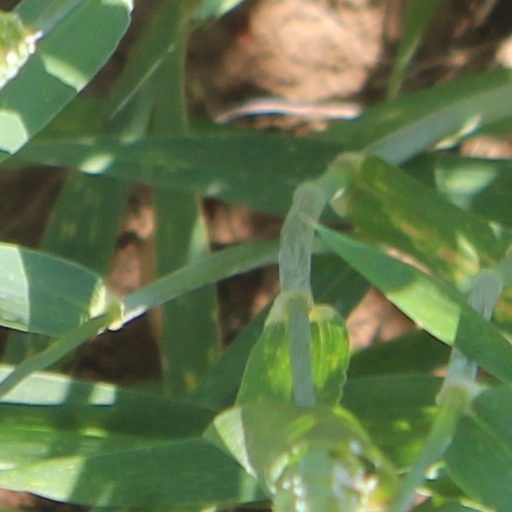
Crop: wheat